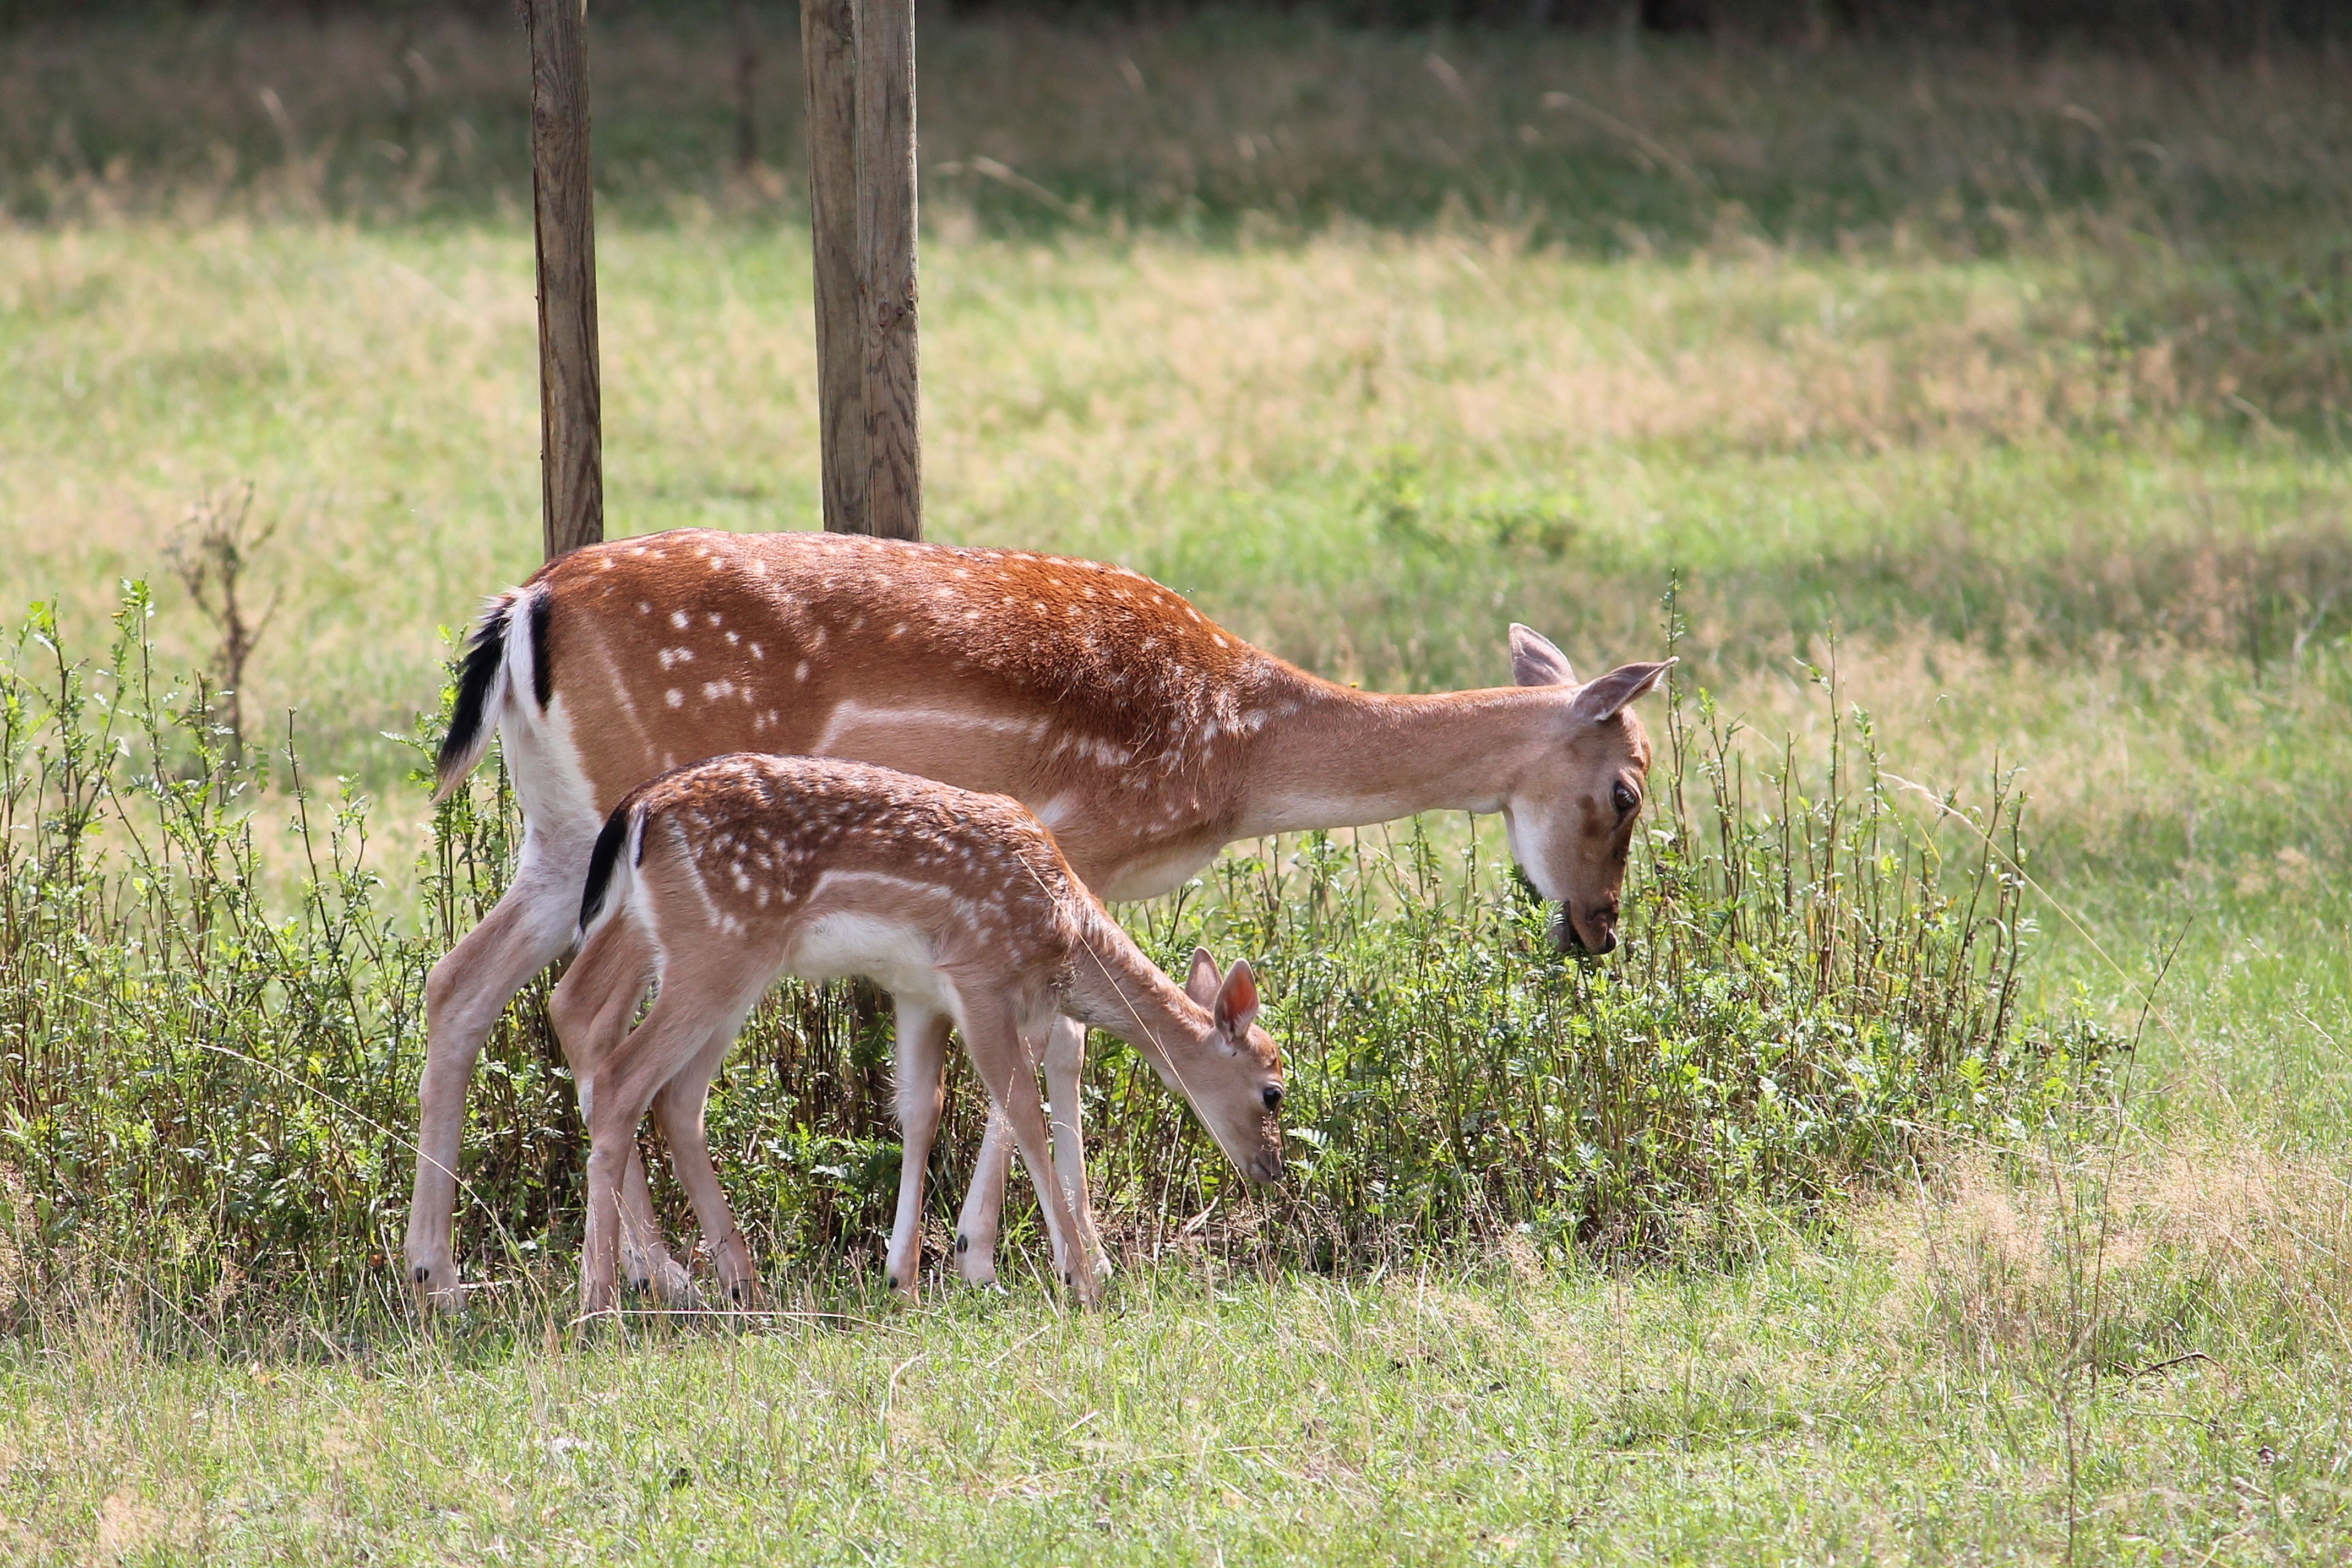
nature, forest, prairie, wildlife, deer, grazing, mammal, fauna, antelope, gazelle, grassland, vertebrate, impala, roe deer, fallow deer, safari, kitz, white tailed deer, pronghorn